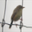
Label: bird